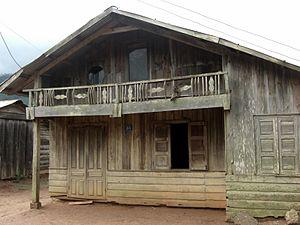
Wooden house Vietnam
Les K'Ho, Cơ Ho, or Koho sont un groupe ethnique vivant dans la Province de Lâm Đồng au Vietnam.